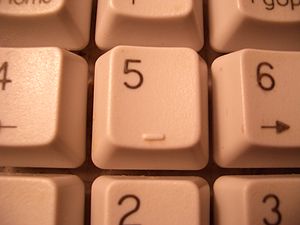
Numerisk tastatur
Forhøjning på 5-tasten i midten af det numeriske tastatur.
Et numerisk tastatur er en gruppe af taster på et normalt computertastatur, der er beregnet til indtastning af tal og simple formler. Det indeholder tallene 0-9, plus, minus, gange, dividere samt komma, Enter og en særlig tast Num Lock.